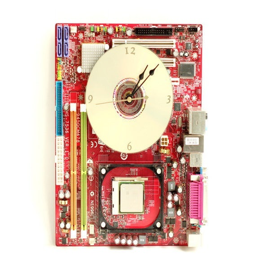
wall clock made from a recycled computer red motherboard ready to ship